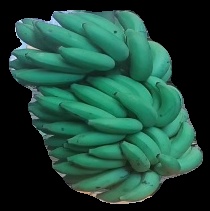
Variety: elakki-bale
Grade: grade2